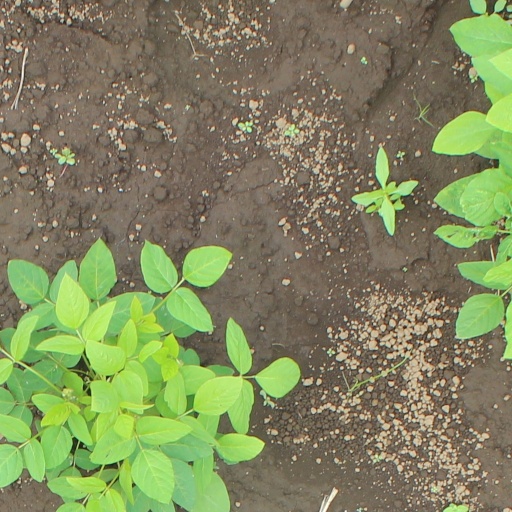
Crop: soybean